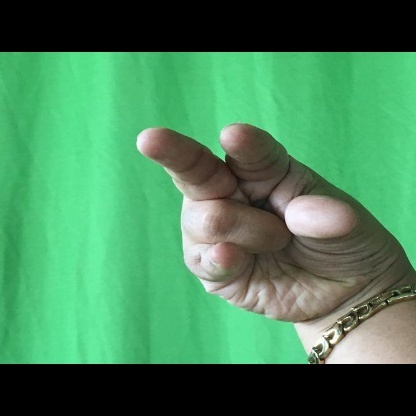
Mudra: Kangulam